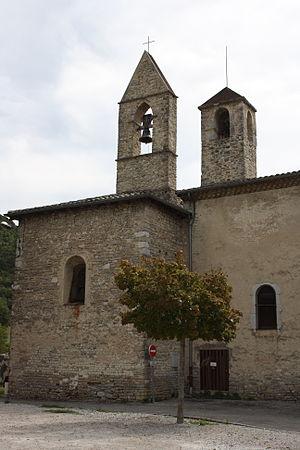
Temple de Sainte-Croix (Drôme)